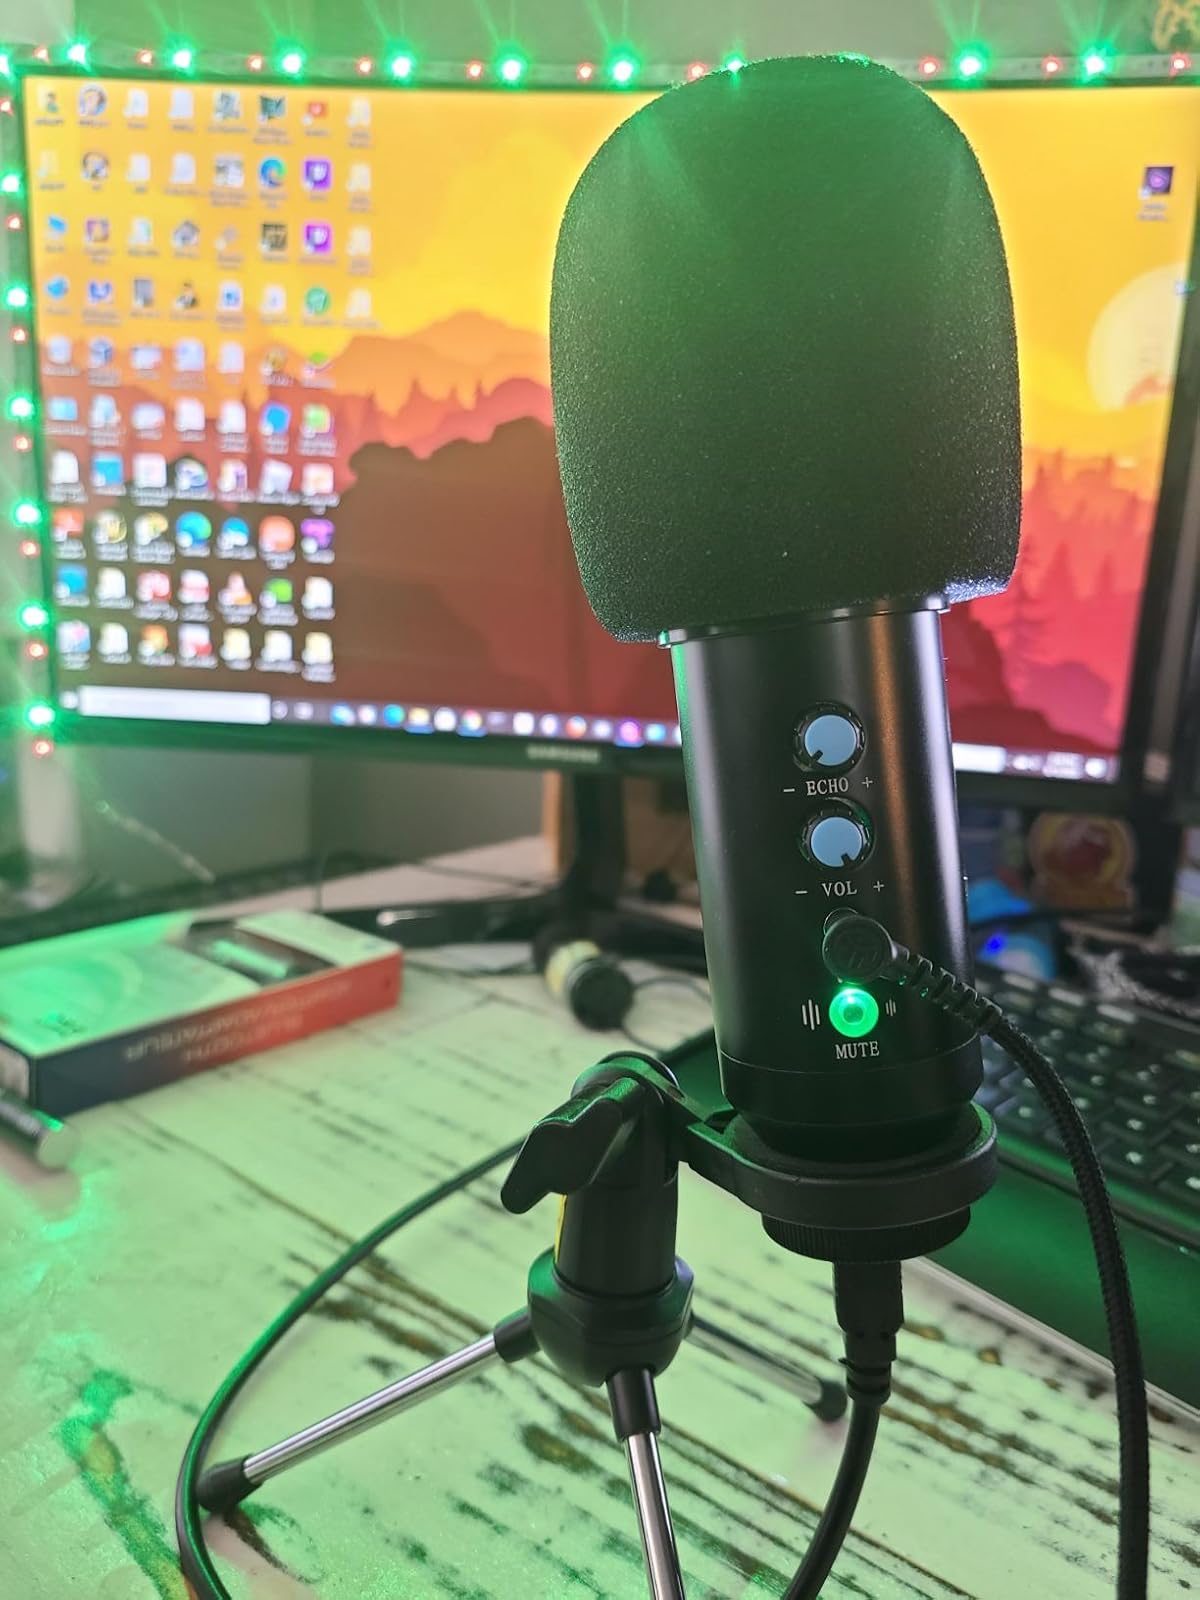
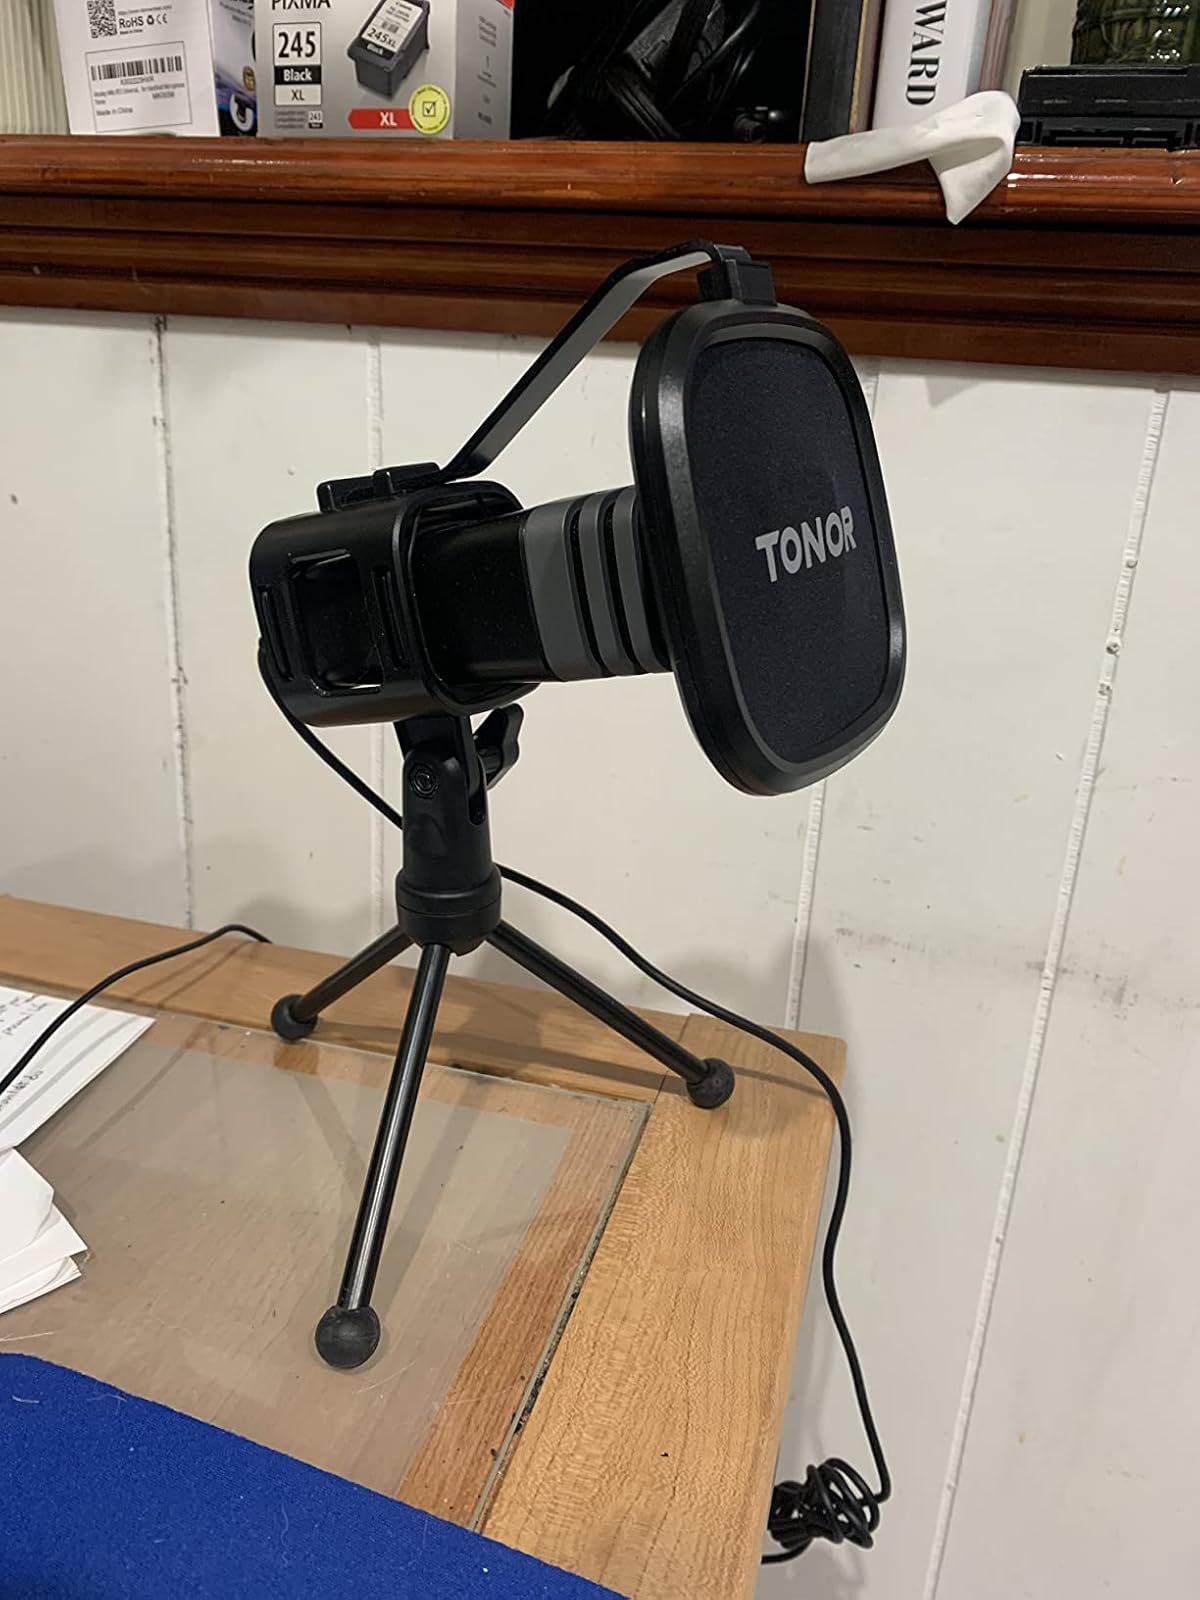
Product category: microphone
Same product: no